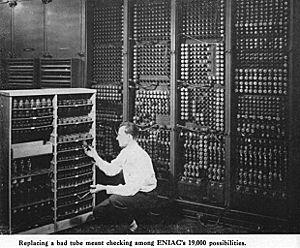
L'ENIAC est en 1945 le premier ordinateur entièrement électronique construit pour être Turing-complet. Il peut être reprogrammé pour résoudre, en principe, tous les problèmes calculatoires.
La miniaturisation est la création de produits mécaniques, optiques ou électroniques et de leurs dispositifs à des échelles de plus en plus petites.
« Jamais sans doute dans l’histoire […] le thème du progrès n’a à ce point interrogé l’humanité dans son ensemble et l’humanité propre à chaque individu. »